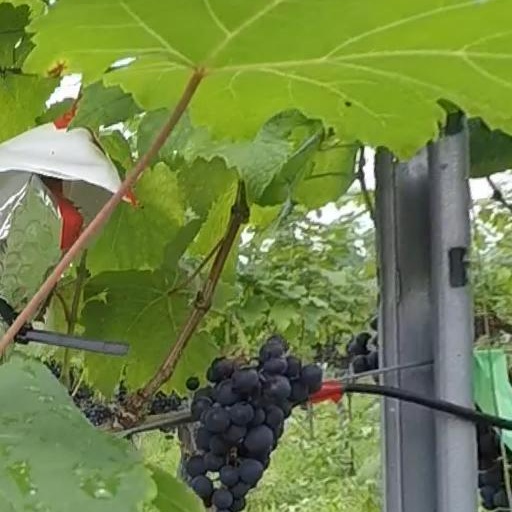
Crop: grape